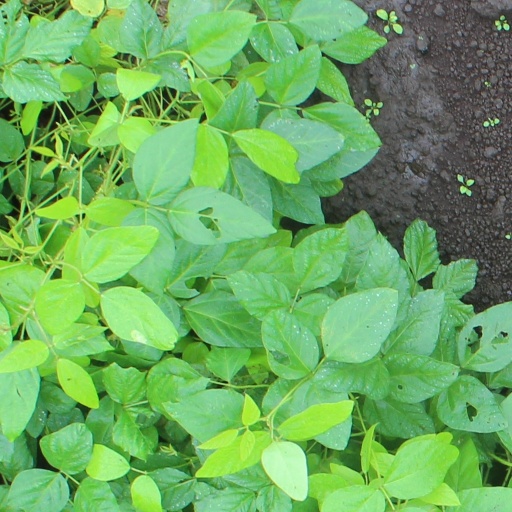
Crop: soybean